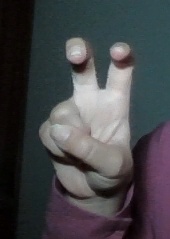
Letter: toot